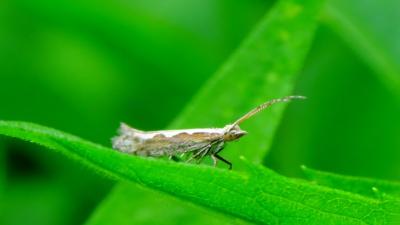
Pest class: diamondback_moth